Bouzov Castle

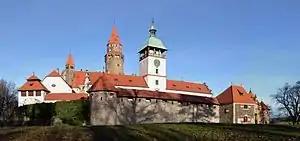
Bouzov Castle as seen from the park

Bouzov Castle is a castle in Bouzov in the Olomouc Region of the Czech Republic. It is located on a hill above the village of Bouzov, about northwest of Olomouc. It was first mentioned in 1317.